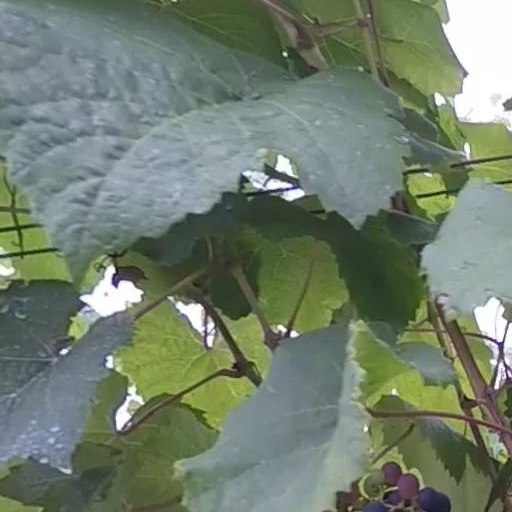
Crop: grape